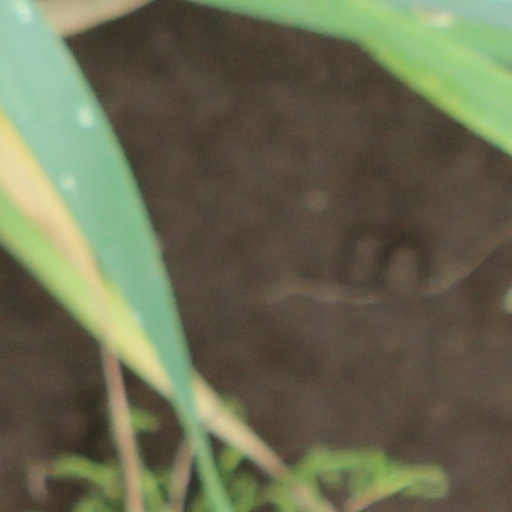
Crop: wheat